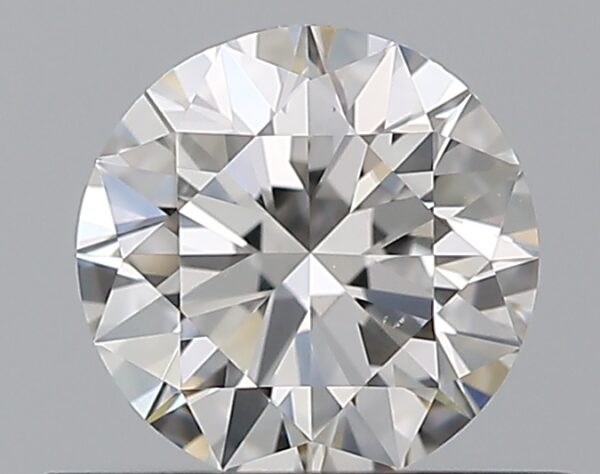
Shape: round
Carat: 0.5
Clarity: VS2
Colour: G
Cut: EX
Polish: EX
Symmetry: EX
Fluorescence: N
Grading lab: GIA
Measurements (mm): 5.09 x 5.11 x 3.13